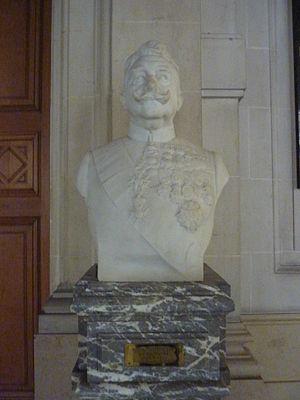
Général Jean-Baptiste Meiser.
Jean-Baptiste Meiser était un militaire et homme politique belge, né à Saint-Josse-ten-Noode en 1857 et décédé à Schaerbeek le 11 novembre 1940.
L'histoire des bourgmestres de Schaerbeek commence avec André Goosens, premier maire sous le régime français.